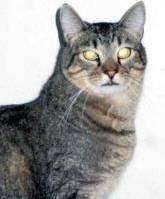
cat